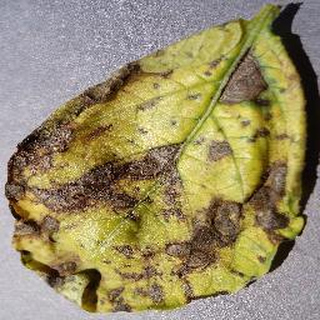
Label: potato_early_blight